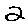
Label: 2